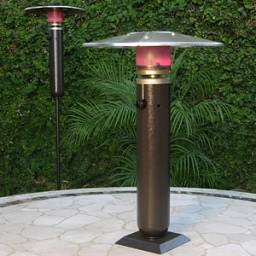
Tiki Propane Heater - table top or stake in the ground